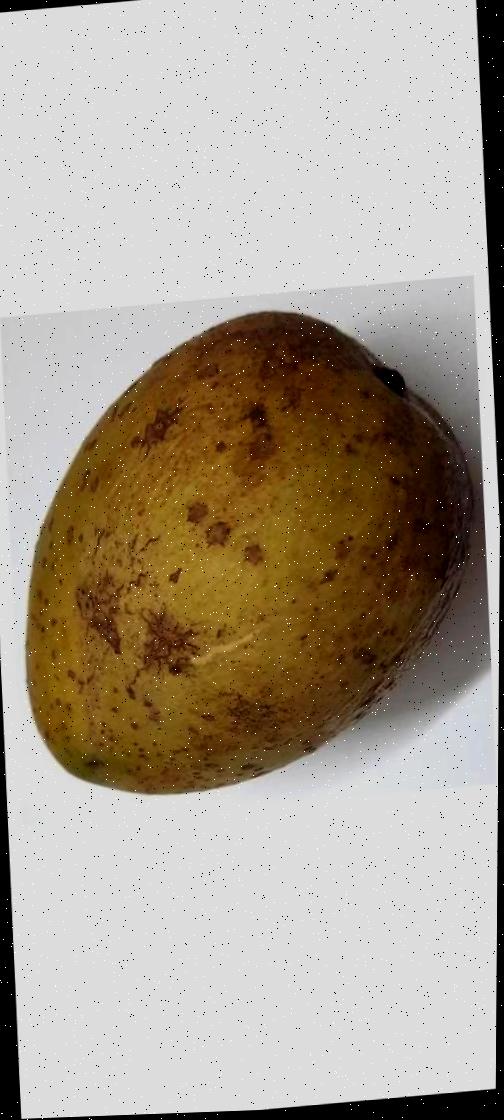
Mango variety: Gourmoti